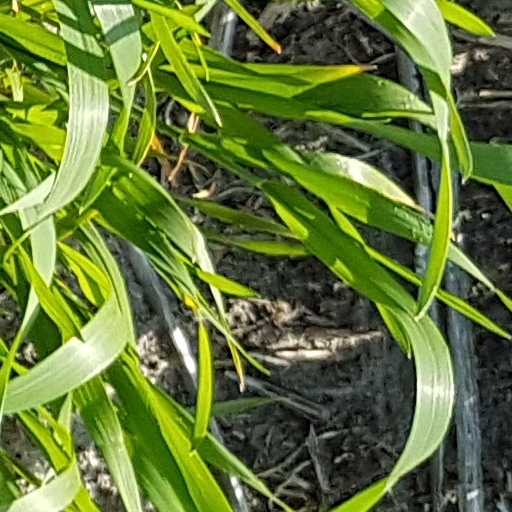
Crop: wheat